Banco di Sardegna

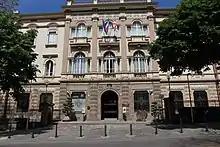
Banco di Sardegna's headquarter and Presidency in Sassari

The Banco di Sardegna S.p.A. (English: Bank of Sardinia) is a bank headquartered in Sassari, Italy and operating primarily on the island of Sardinia, with offices also in Lombardy, Tuscany, Emilia-Romagna, Liguria and Lazio. The bank is a subsidiary of Banca Popolare dell'Emilia Romagna and previously Fondazione Banco di Sardegna.